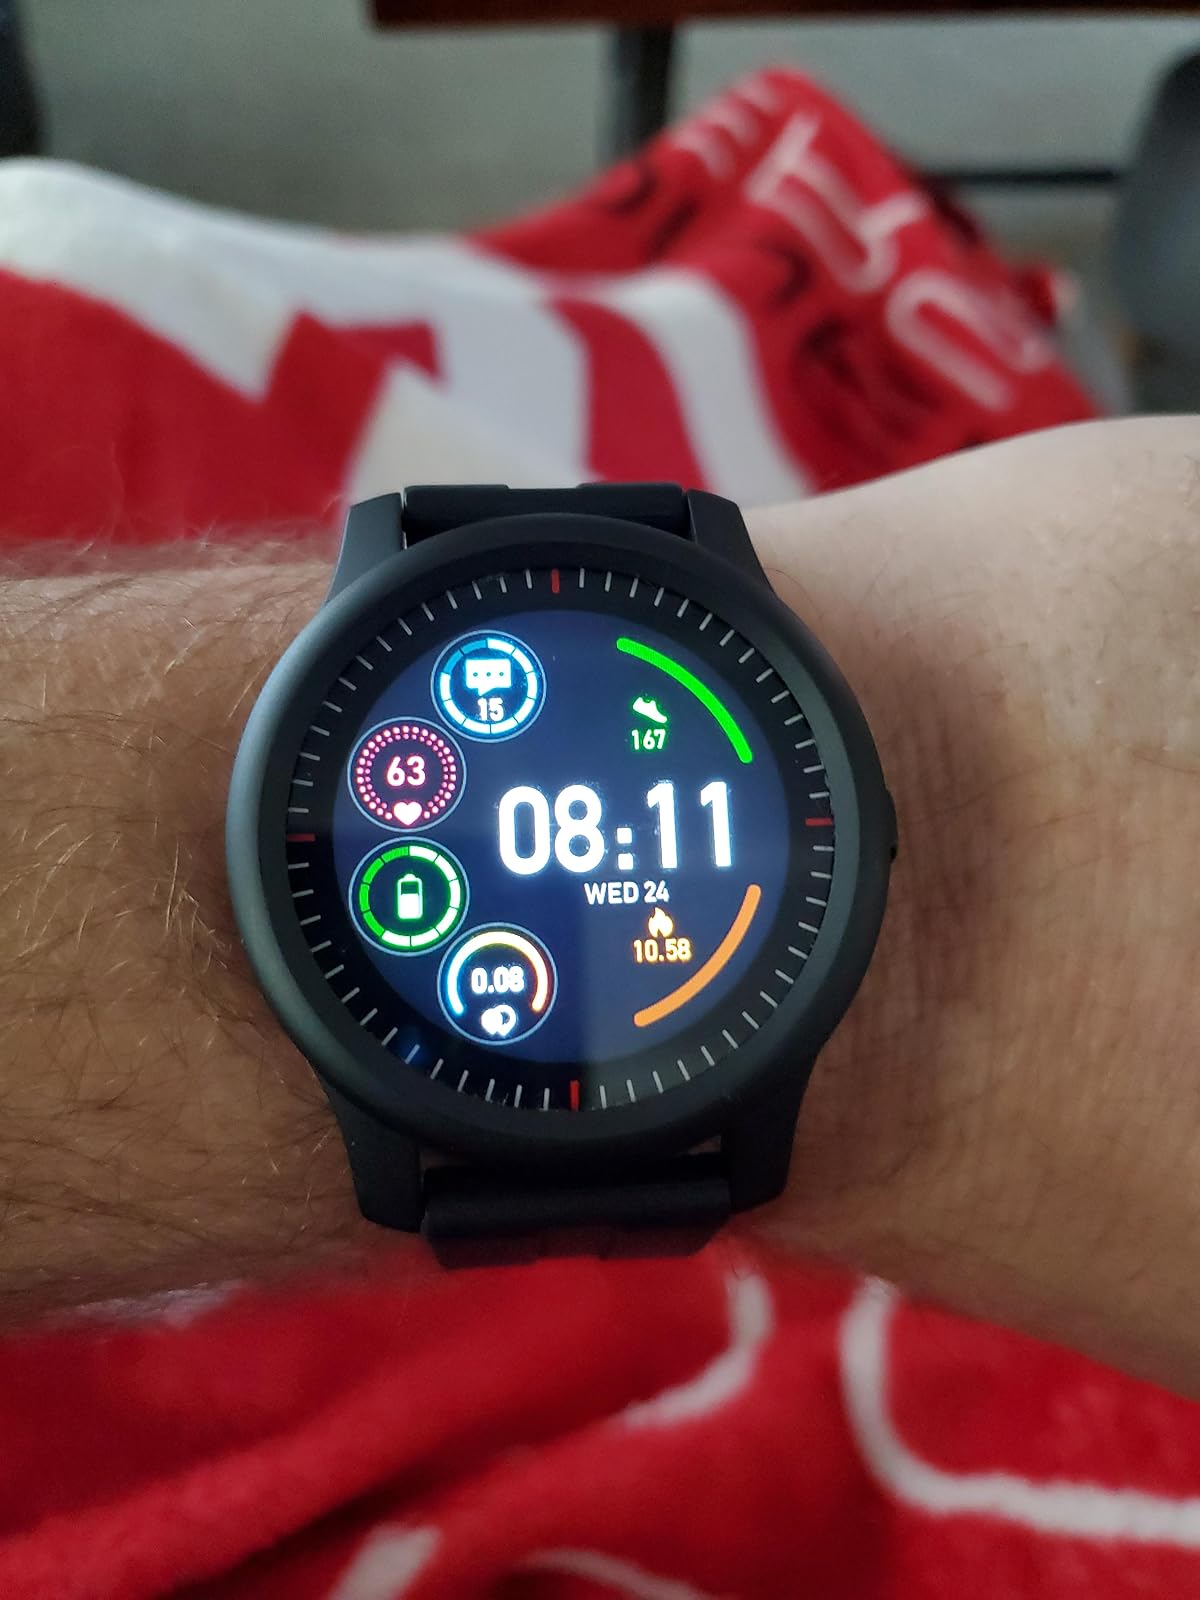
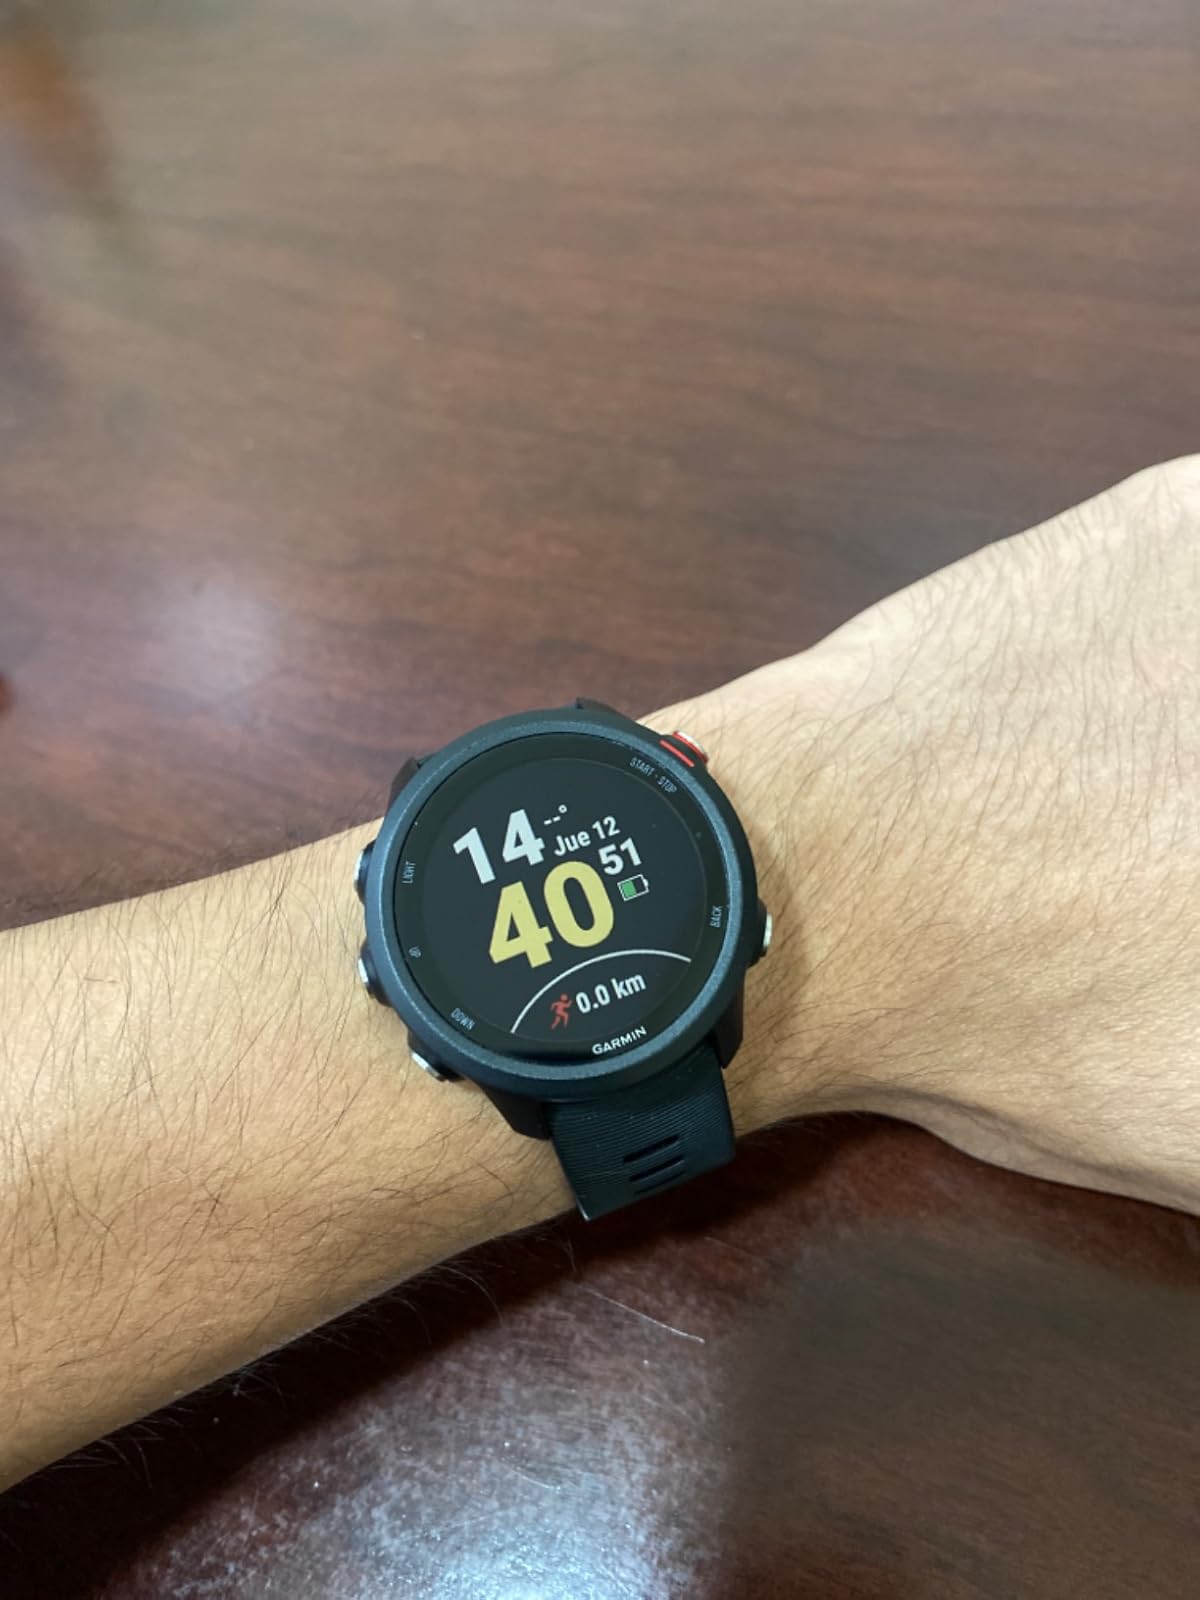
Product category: smartwatch
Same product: no